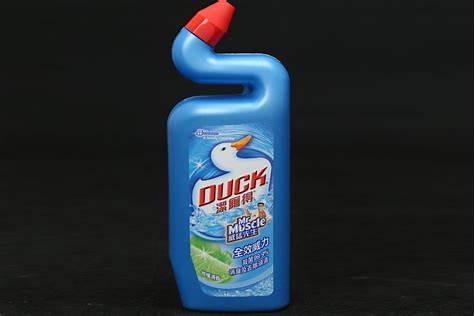
Waste category: plastic